Landmarks in Buenos Aires

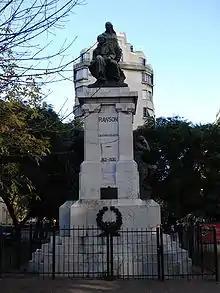
Monumento Guillermo Rawson

The Monumento a Guillermo Rawson is another bronze statue created by Héctor Rocha. The marble base has the figures of Reason and Science. On the right side a virile figure in Roman attire symbolizes Eloquence and a seated figure on the left side represents Knowledge. Inscribed on the front of the shaft is "Laus - Virtus - 1821-1890".